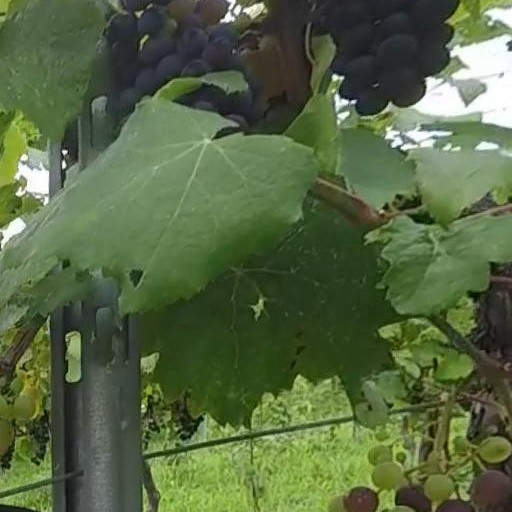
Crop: grape